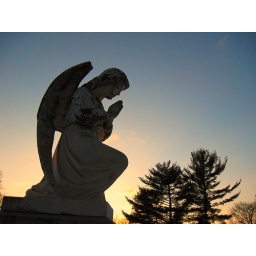
Cemetery monument with two white pine trees in the background